Patricia Maria Țig

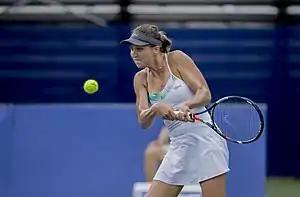
Patricia Țig at the 2017 Washington Open

Țig met her future husband Răzvan Sabău when she began coming to his academy for training around 2015. However, as time passed, the two began liking each other and eventually started dating. Born in 1994, Tig is 17 years younger than Sabău. Under his guidance, Tig made tremendous progress despite recurring injuries, which forced her out of the court once for nearly two years in the late 2010s. Tig achieved a career-high WTA singles ranking of No. 56 on 26 October 2020.